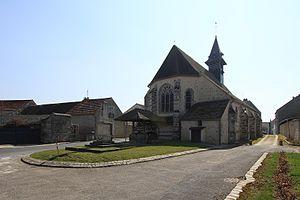
église de La Foret Sainte Croix